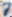
Number: 7